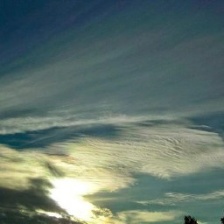
Cloud type: Cirrostratus